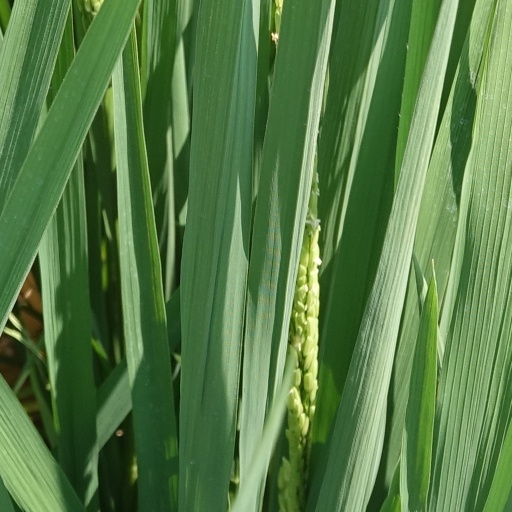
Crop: rice